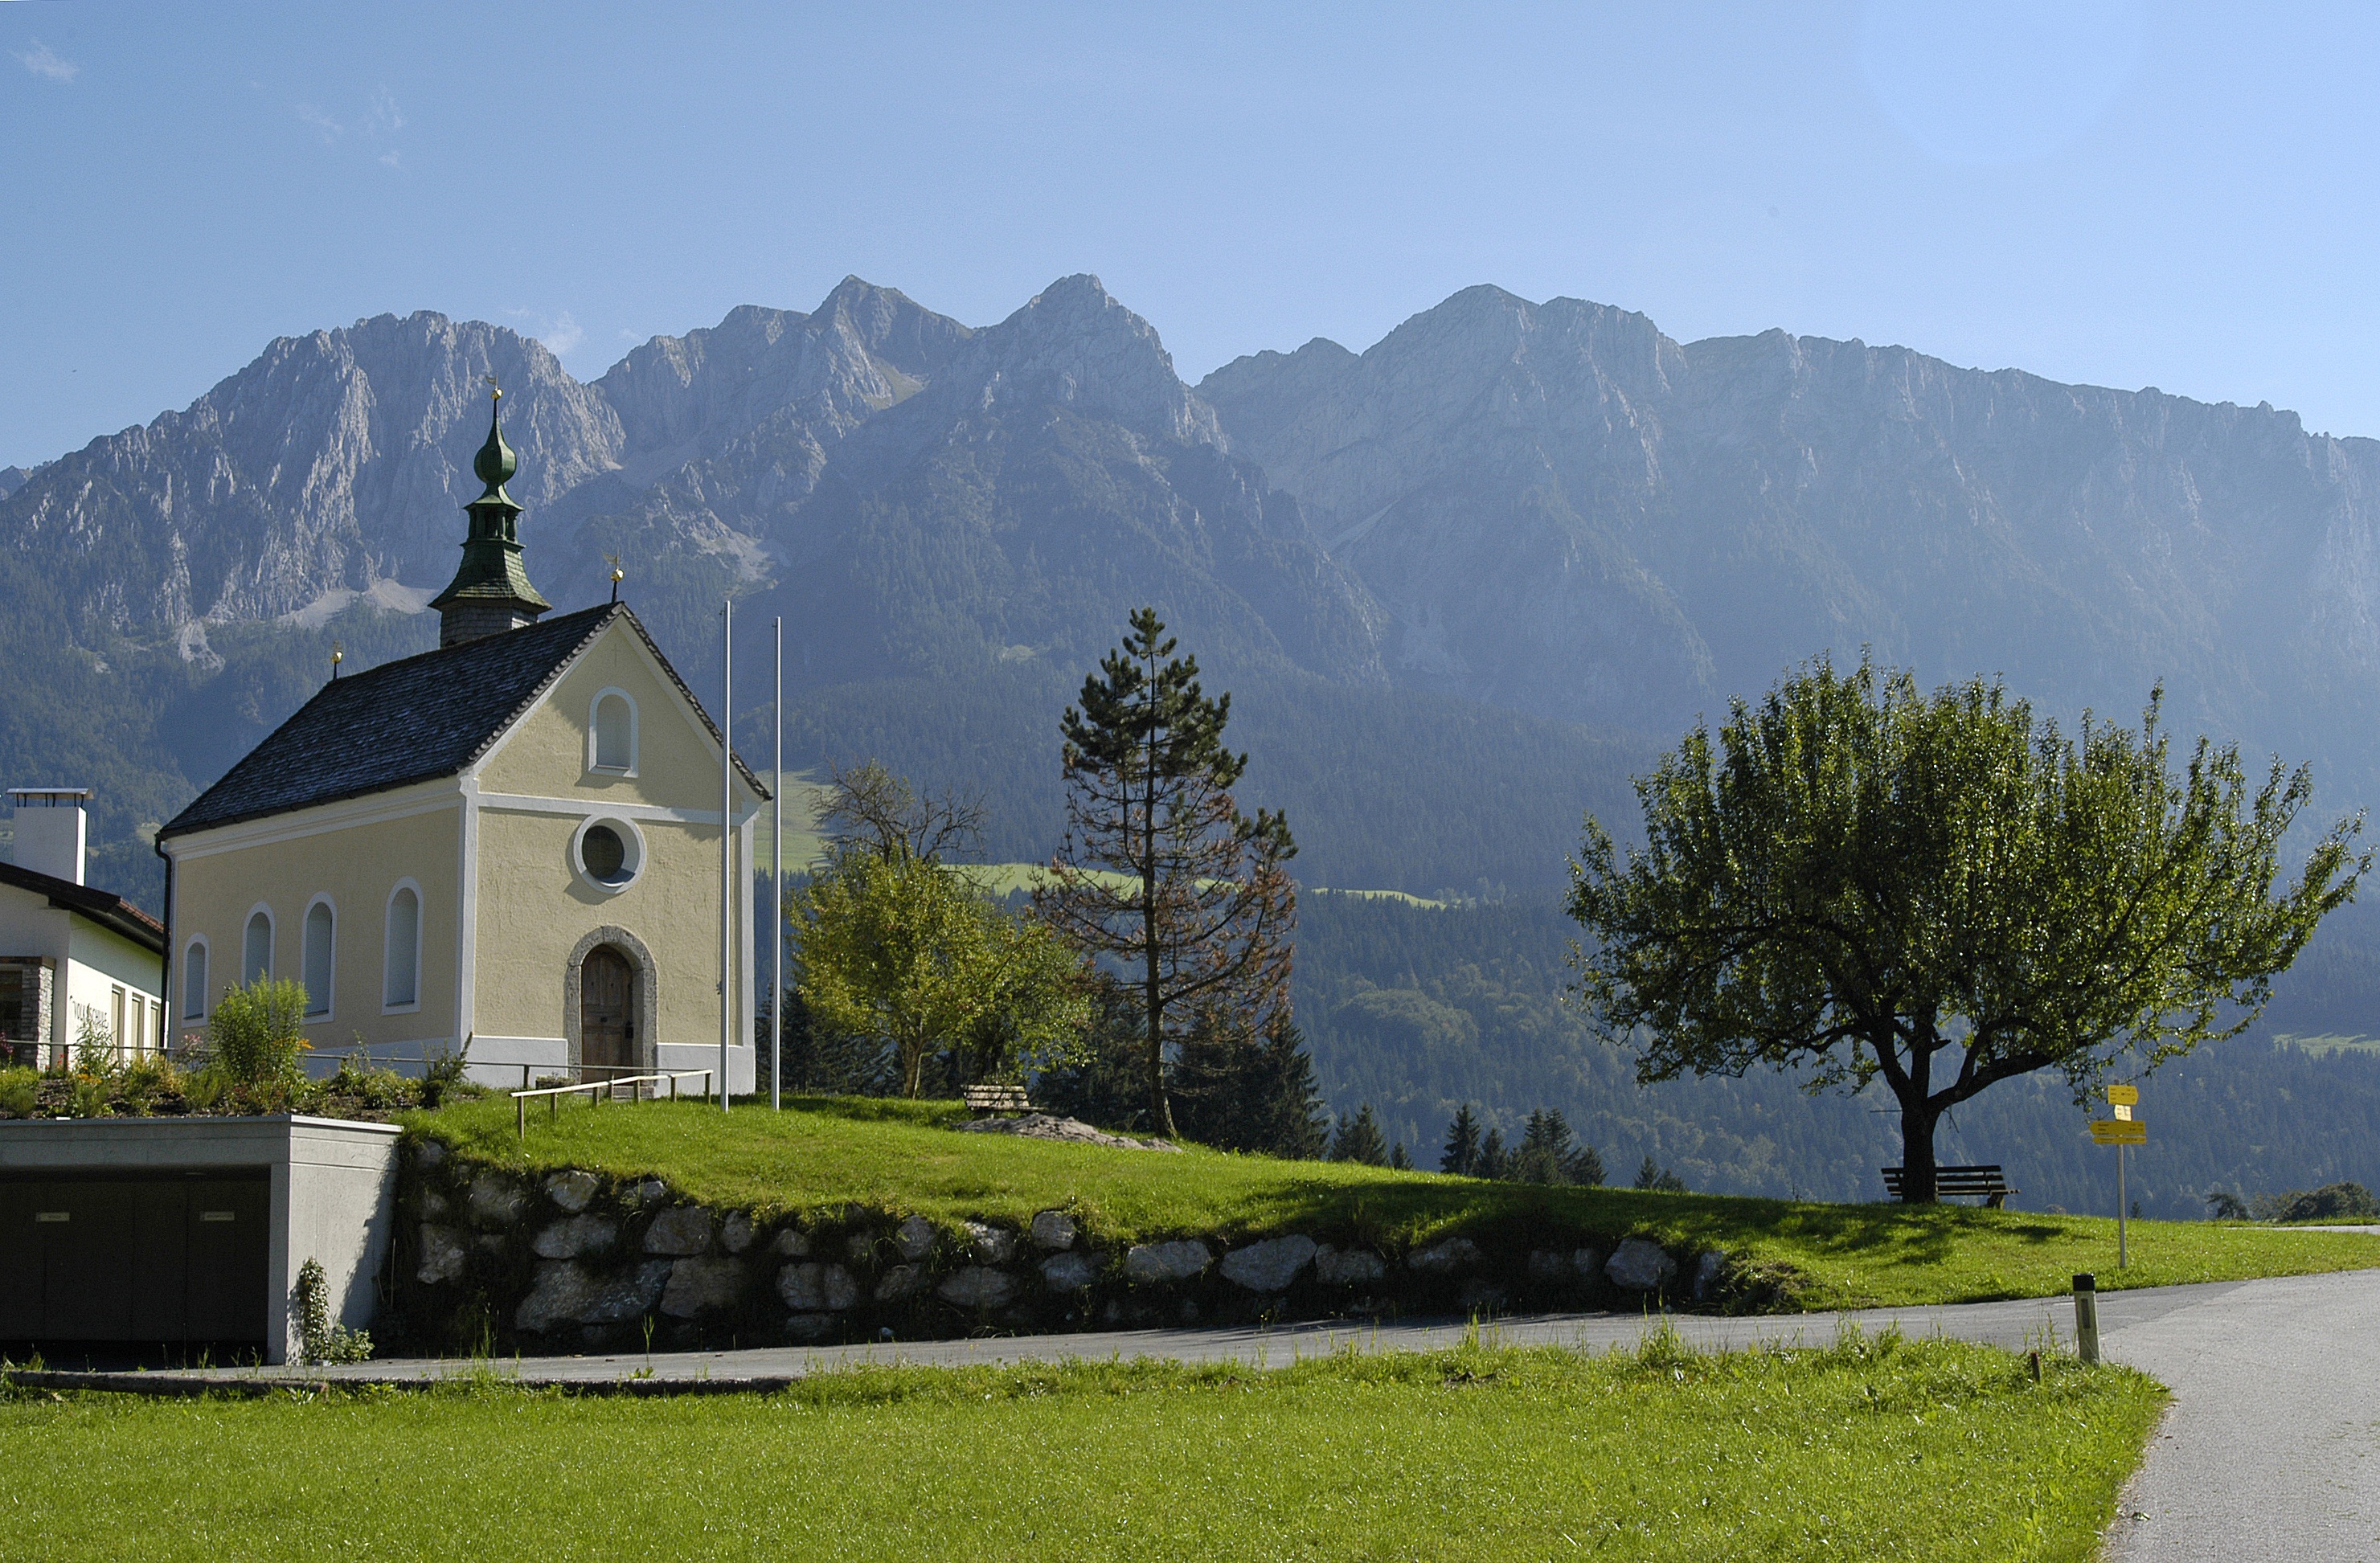
landscape, rock, mountain, hill, lake, valley, mountain range, chapel, austria, mountains, alps, estate, tyrol, rural area, walchsee, rettensch ss, mountainous landforms